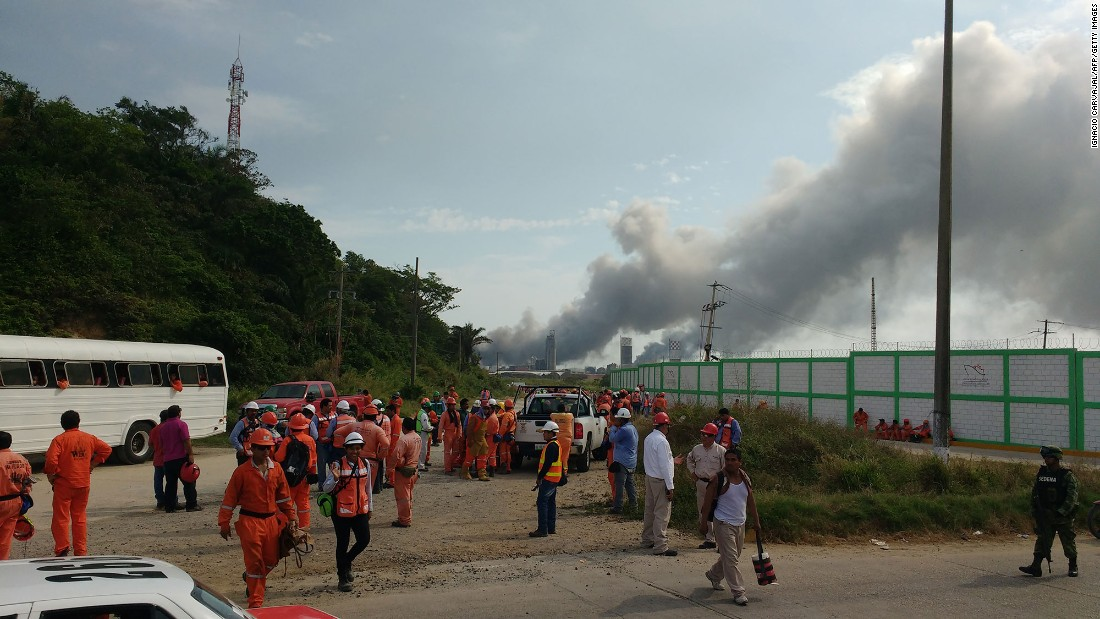
Fire: no
Smoke: yes